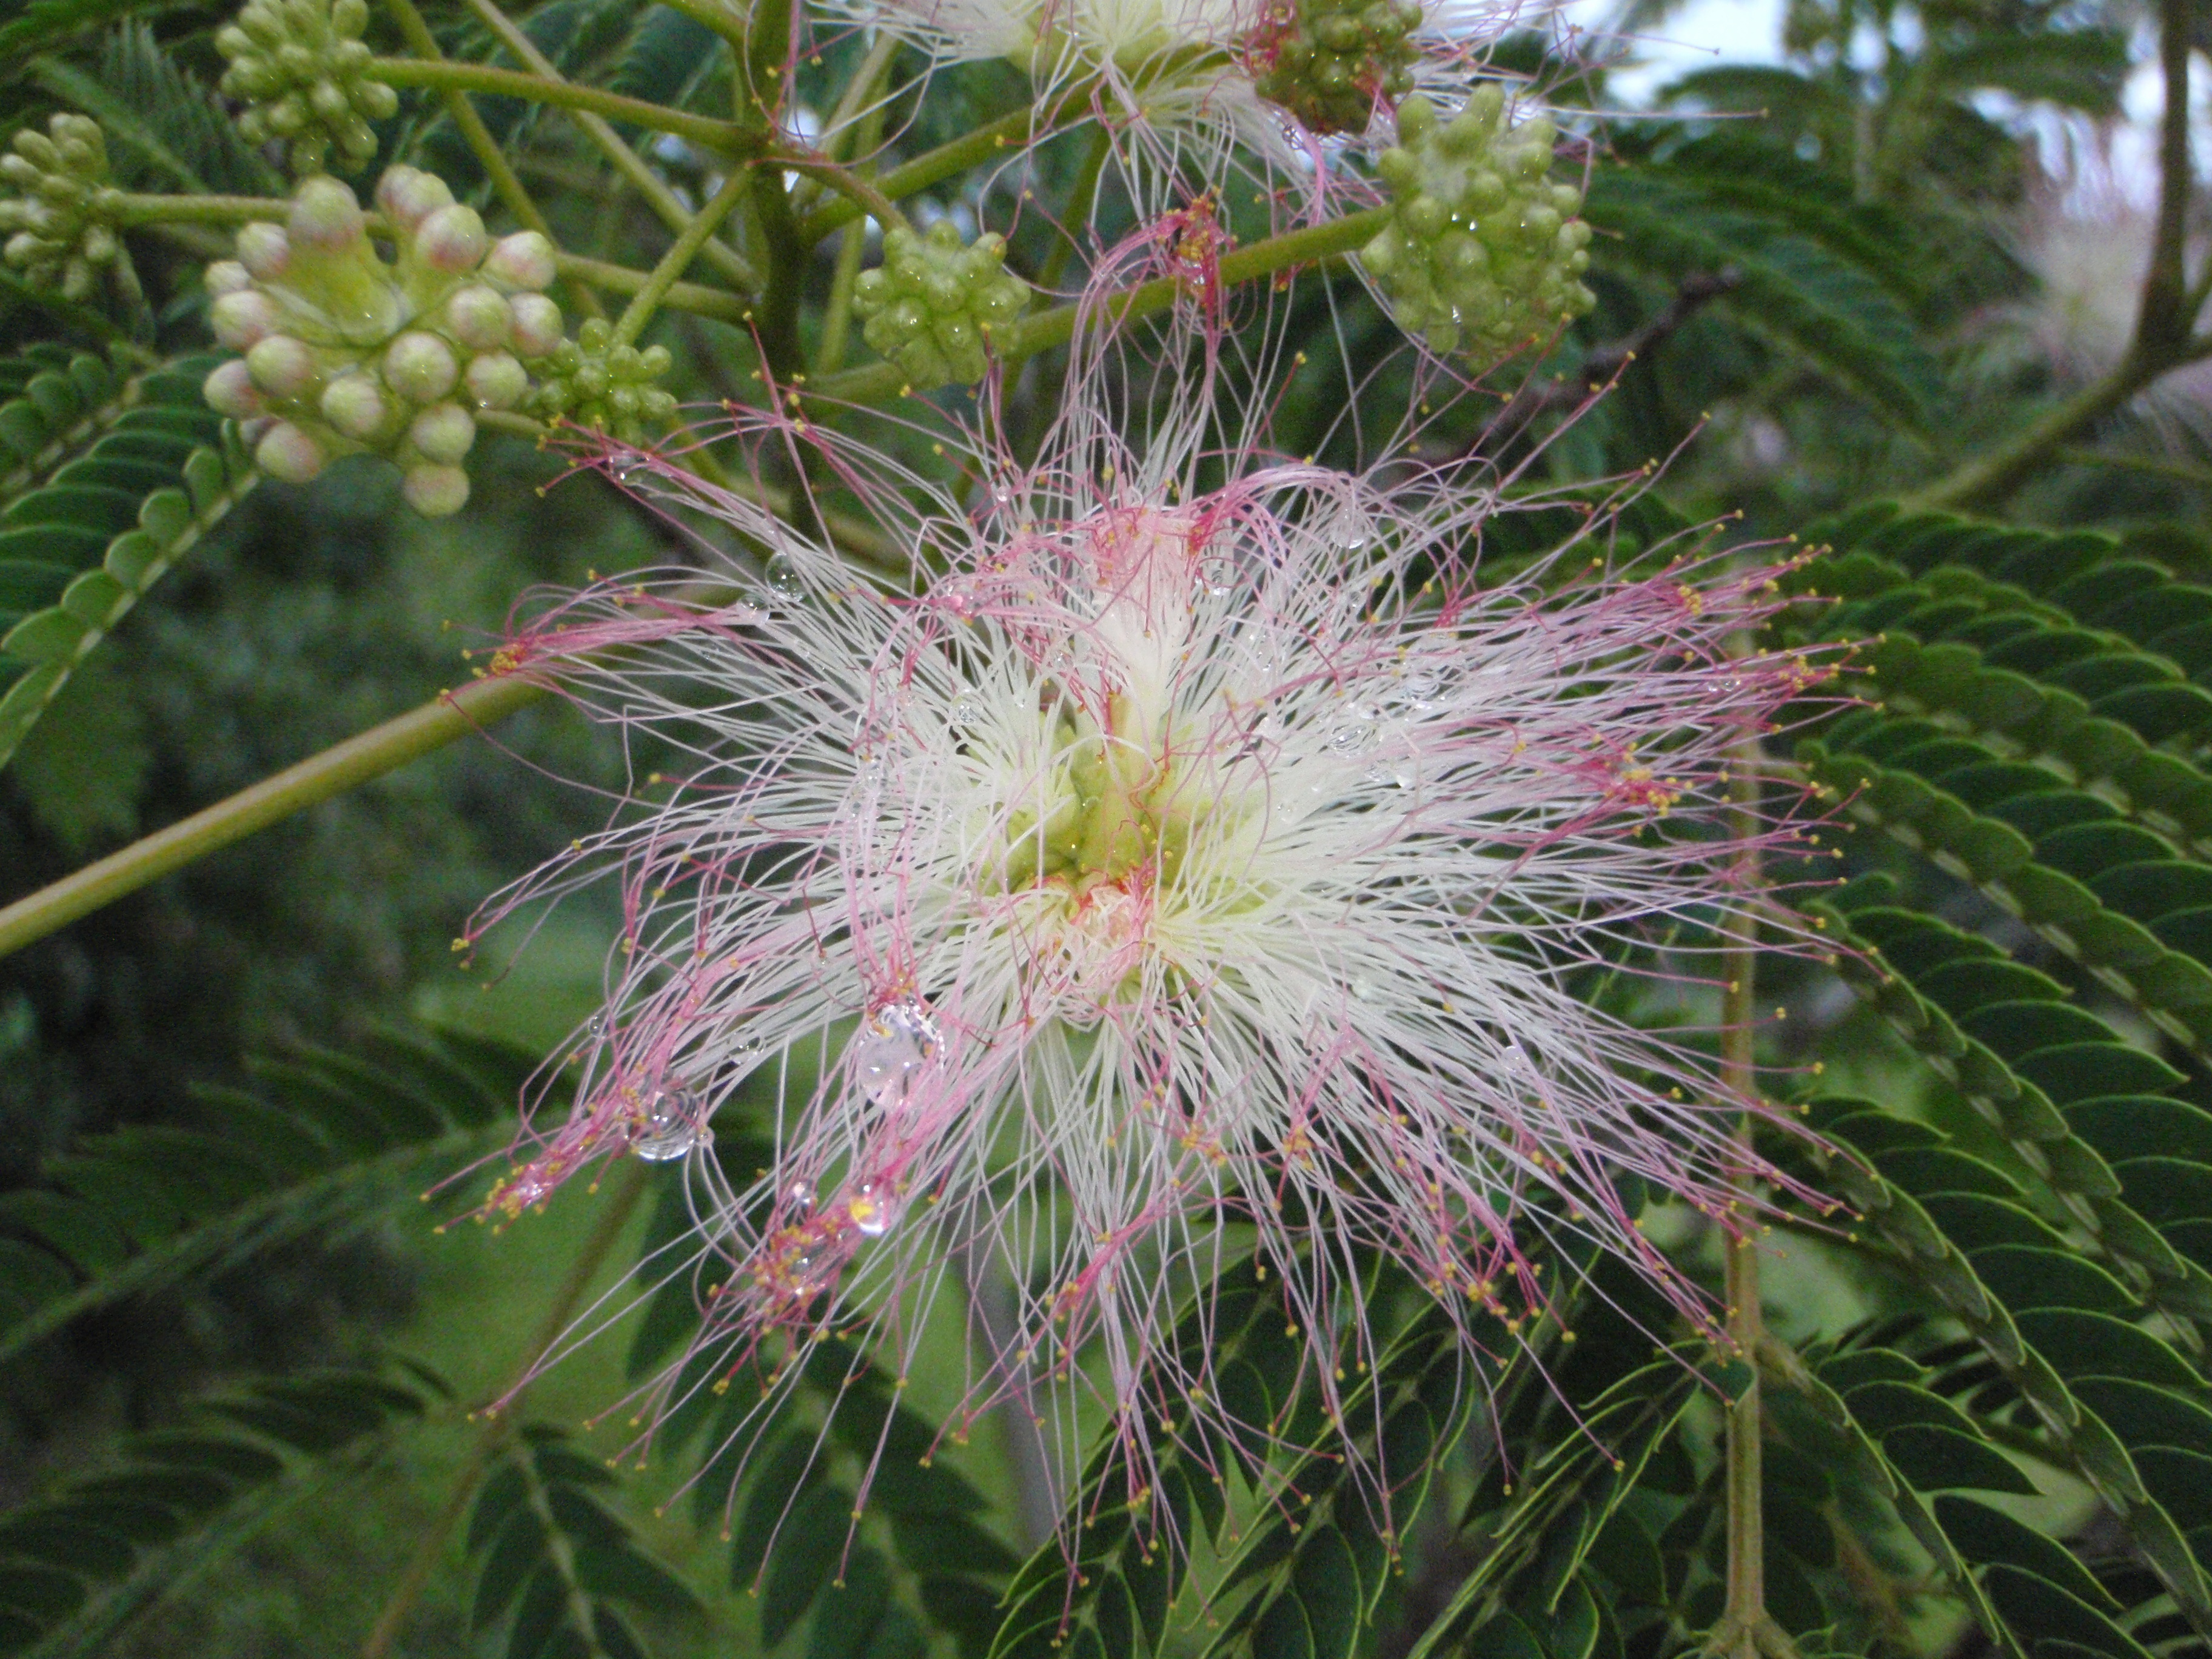
tree, branch, blossom, dew, plant, flower, bloom, floral, spring, produce, macro, evergreen, botany, flora, wildflower, shrub, ornamental, mimosa, macro photography, flowering plant, land plant, thorns spines and prickles